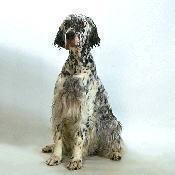
English_setter